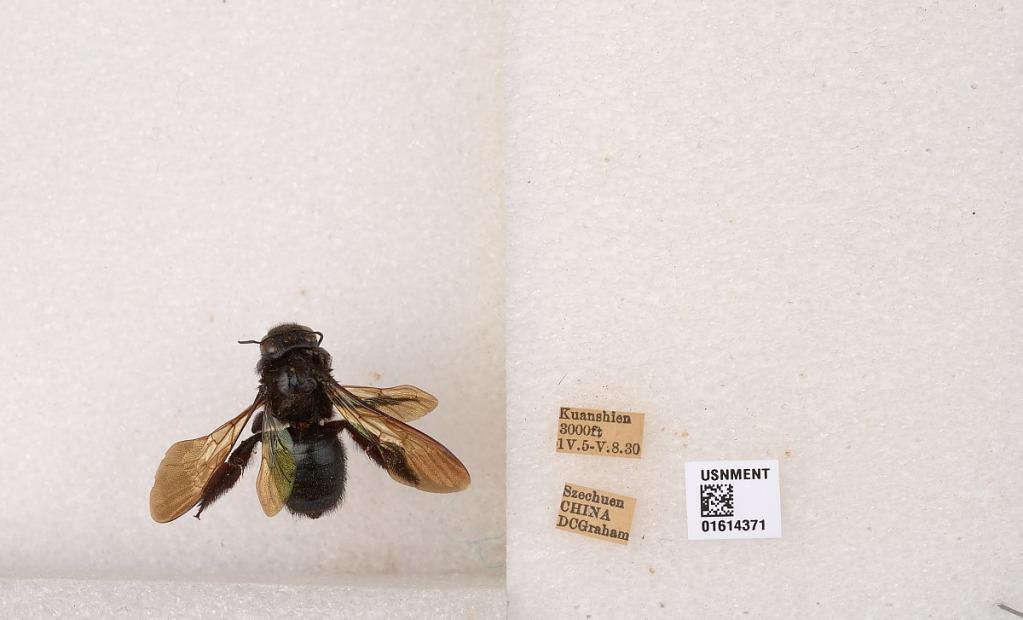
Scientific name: Xylocopa (Biluna) tranquebarorum tranquebarorum (Swederus)
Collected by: D. Graham
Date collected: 1930-4-5
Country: China
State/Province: Sichuan
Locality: Kuanshien